Stavanger

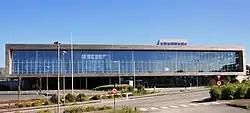
Jåttå Upper Secondary School

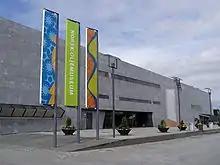
Norwegian Petroleum Museum in 2005

University of Stavanger (UIS) is the fifth university established in Norway, on 29 October 2004, when Høgskolen i Stavanger (HiS) gained university status by decision of the council. The university has about 9,000 students and 1,200 employees and is organized into three faculties: Faculty of Humanities, Social Sciences and the Faculty of Science. The archaeological museum is also part of the university. The campus is located in Ullandhaug, with most departments located there. Marit Boyesen was selected as the principal for the period 2011 to 2015, and started her tenure as rector 1 August 2011. As rector, she is the head of the academic activities of the University of Stavanger as well as Chairman of the University Board. The University of Stavanger became a member of European Consortium of Innovative Universities (ECIU) in October 2012.